Question: What color is the man's shirt?
Tambaya: Menene launin rigar mutumin?
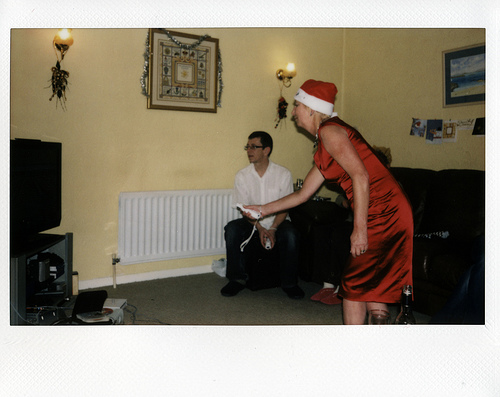
Answer: The man's shirt is white.
Amsa: Rigar mutumin fara ce.